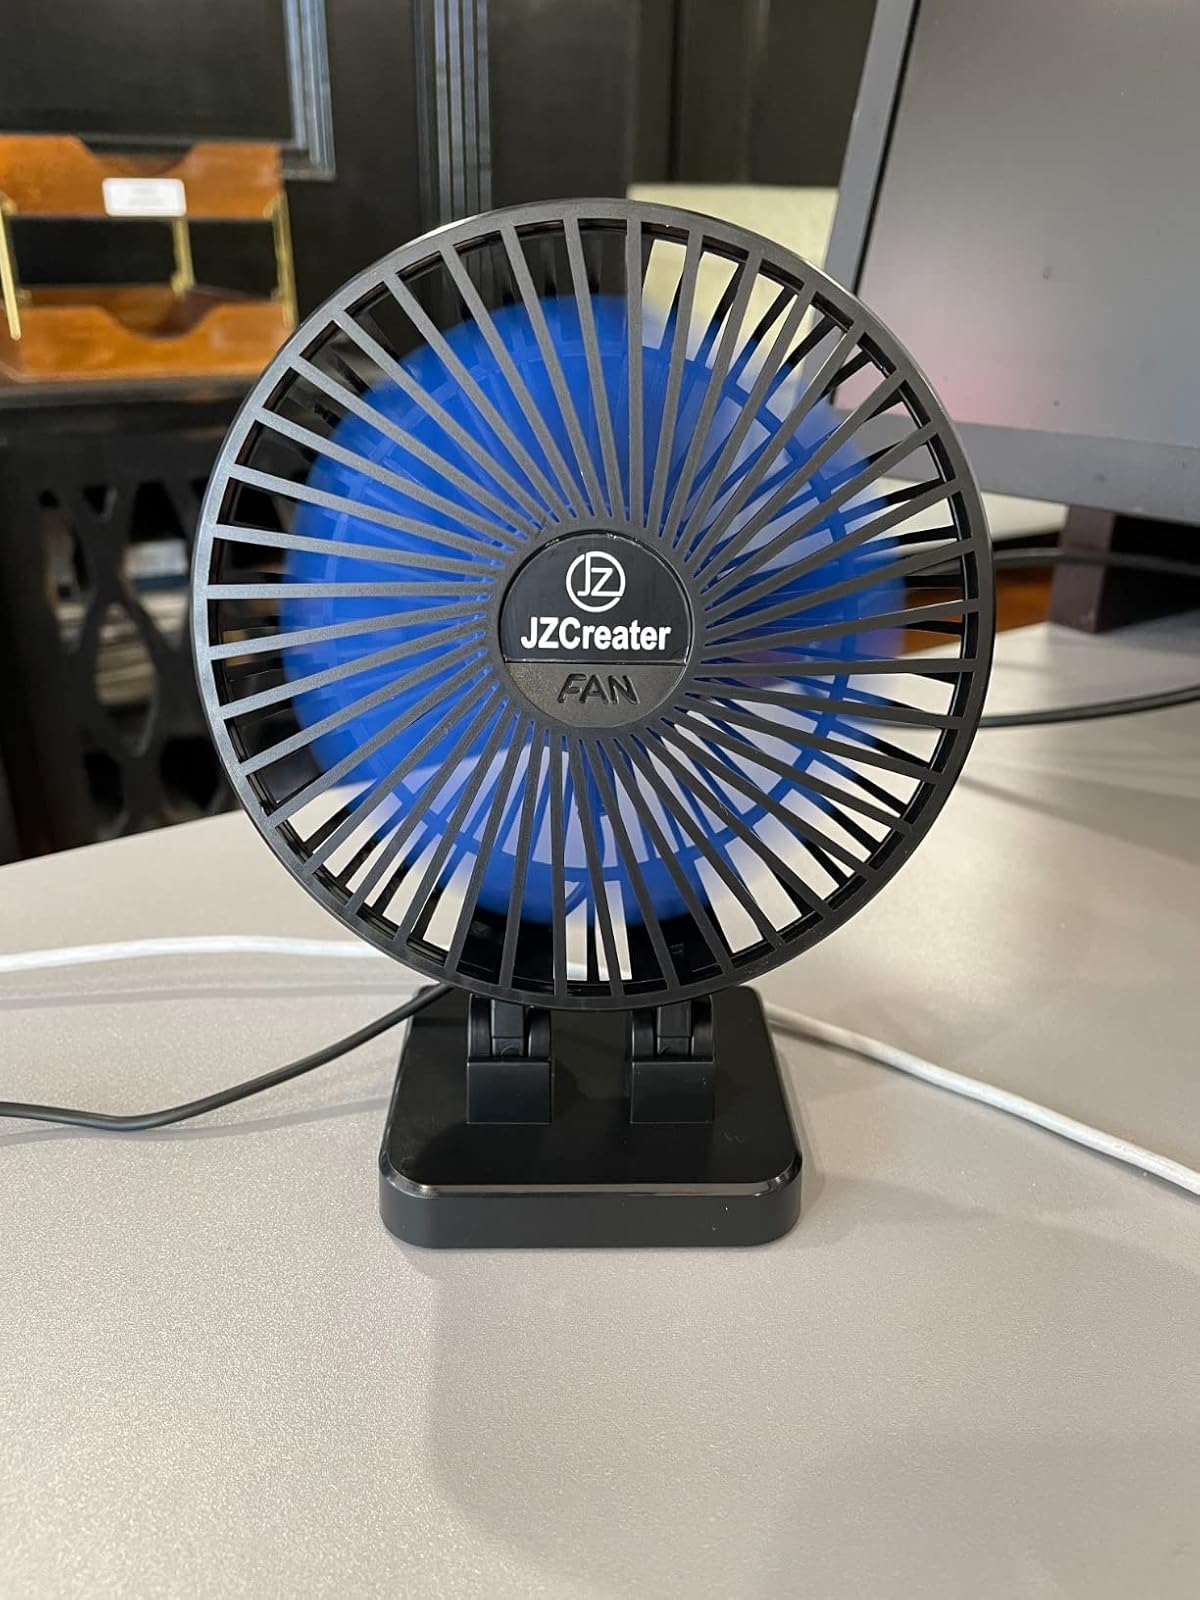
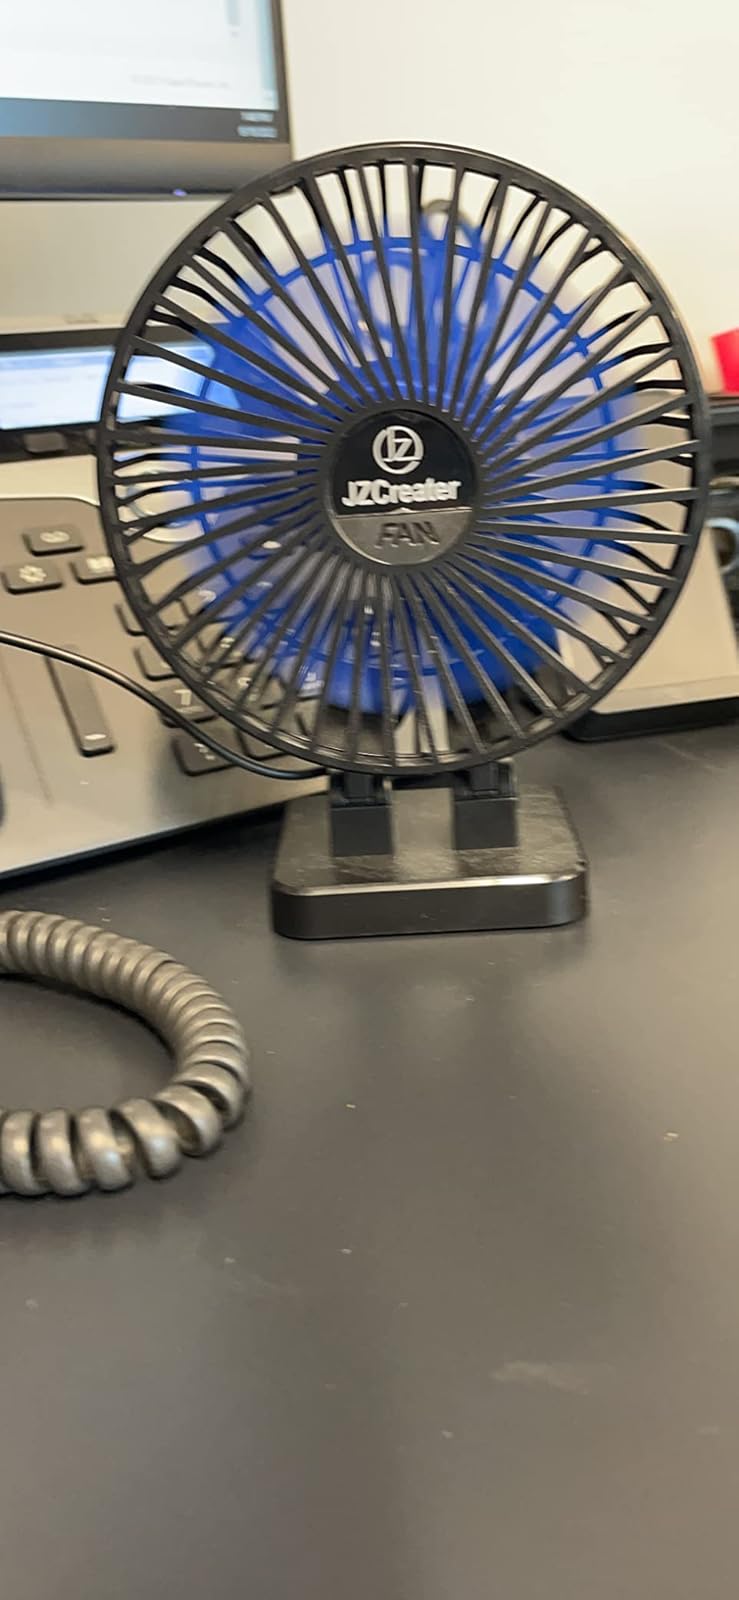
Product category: fan
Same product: yes